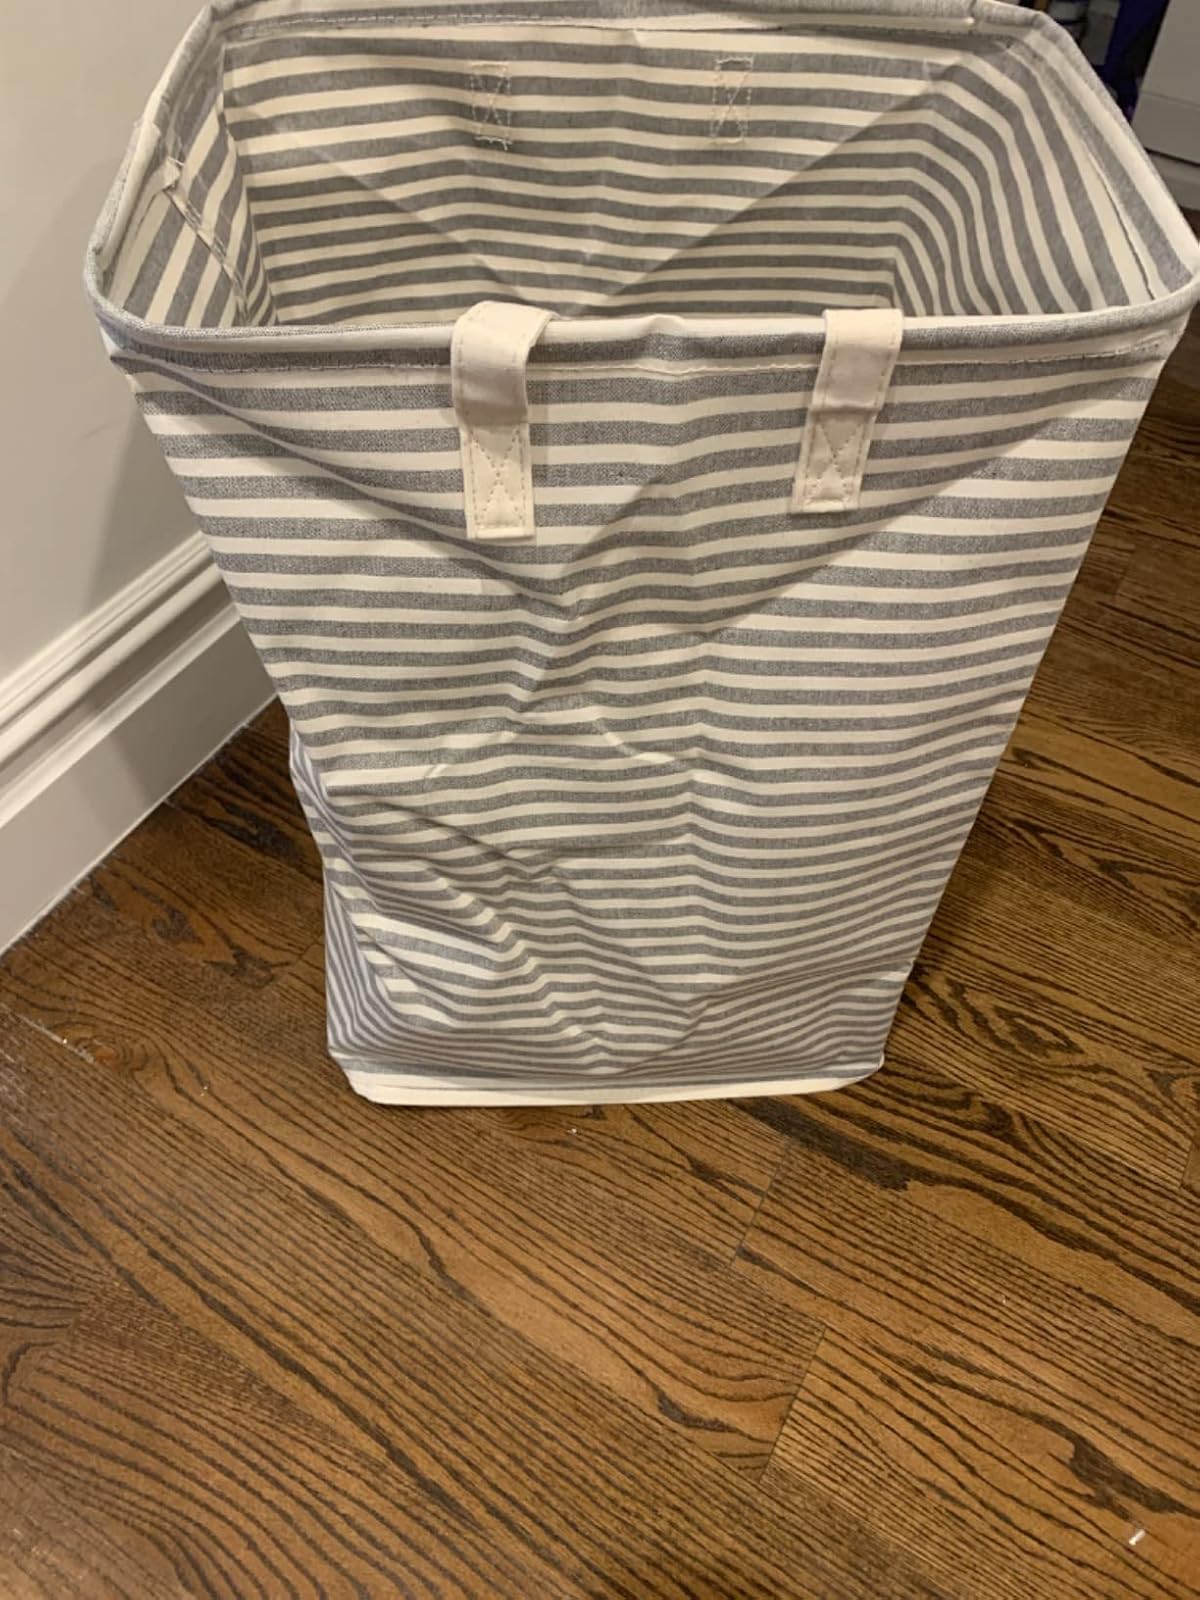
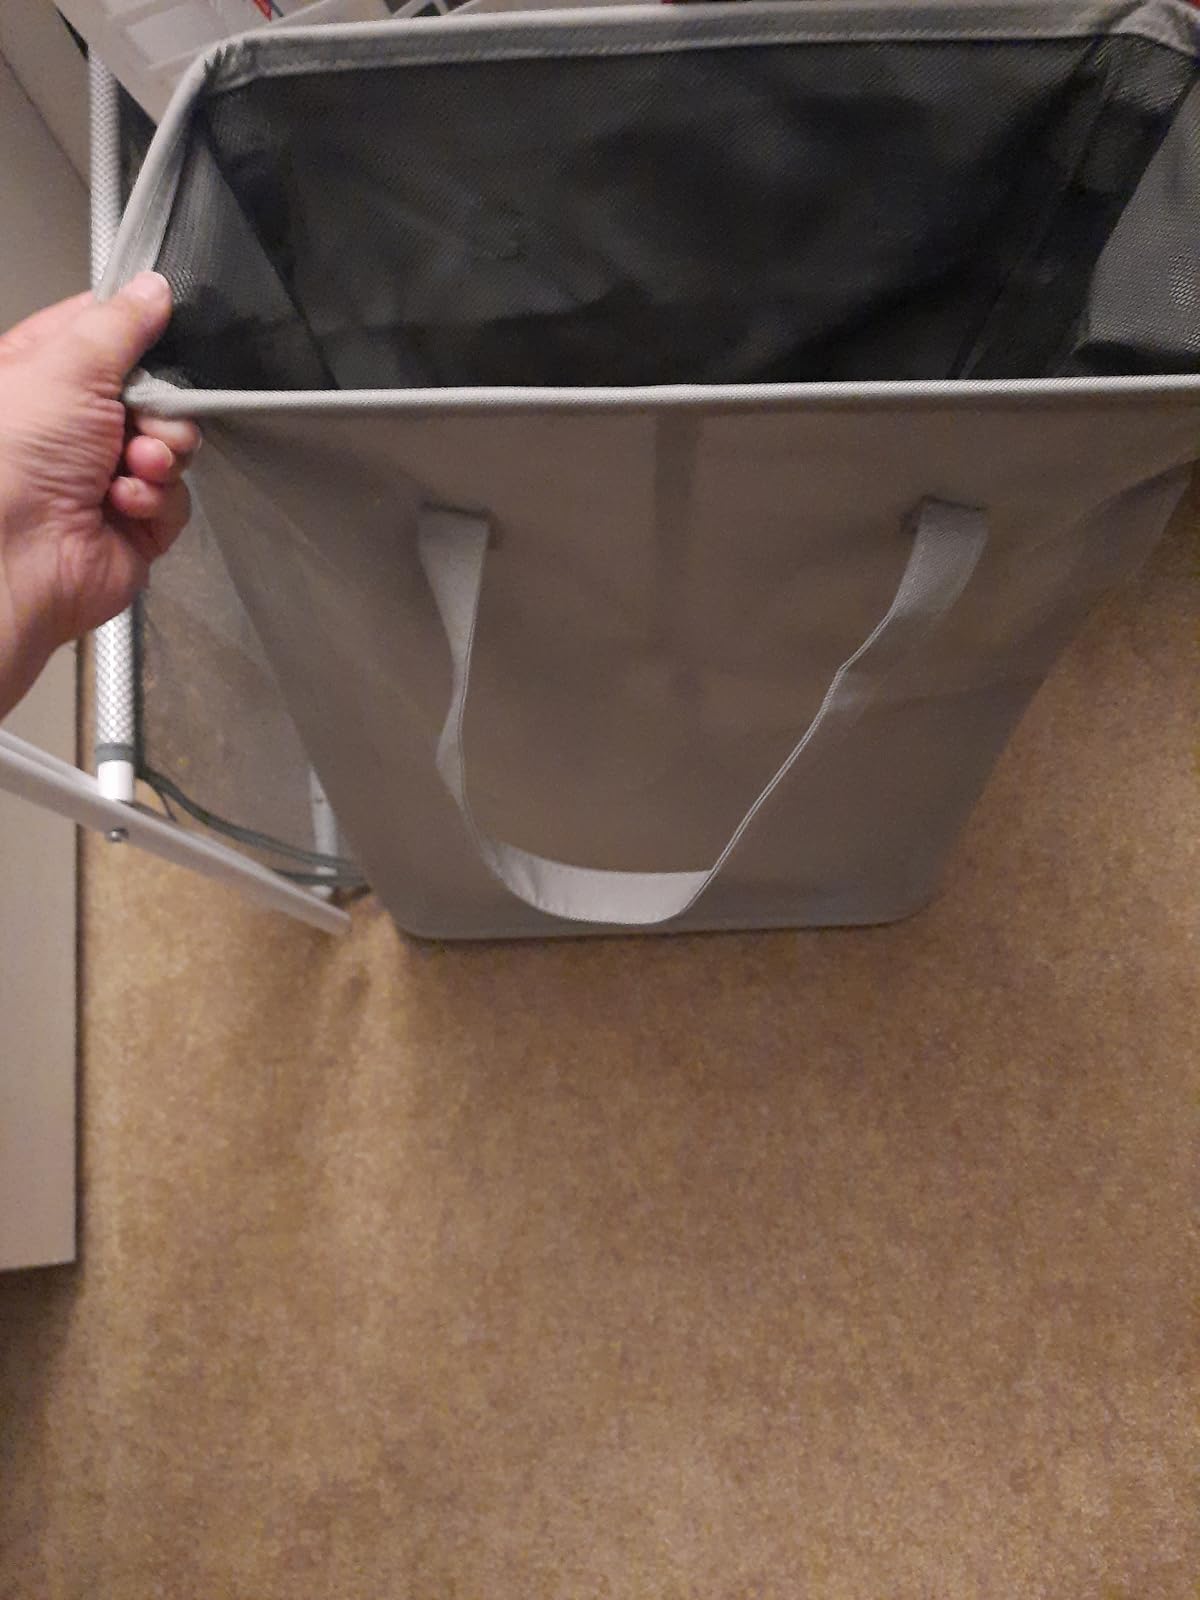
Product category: items_hamper
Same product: no